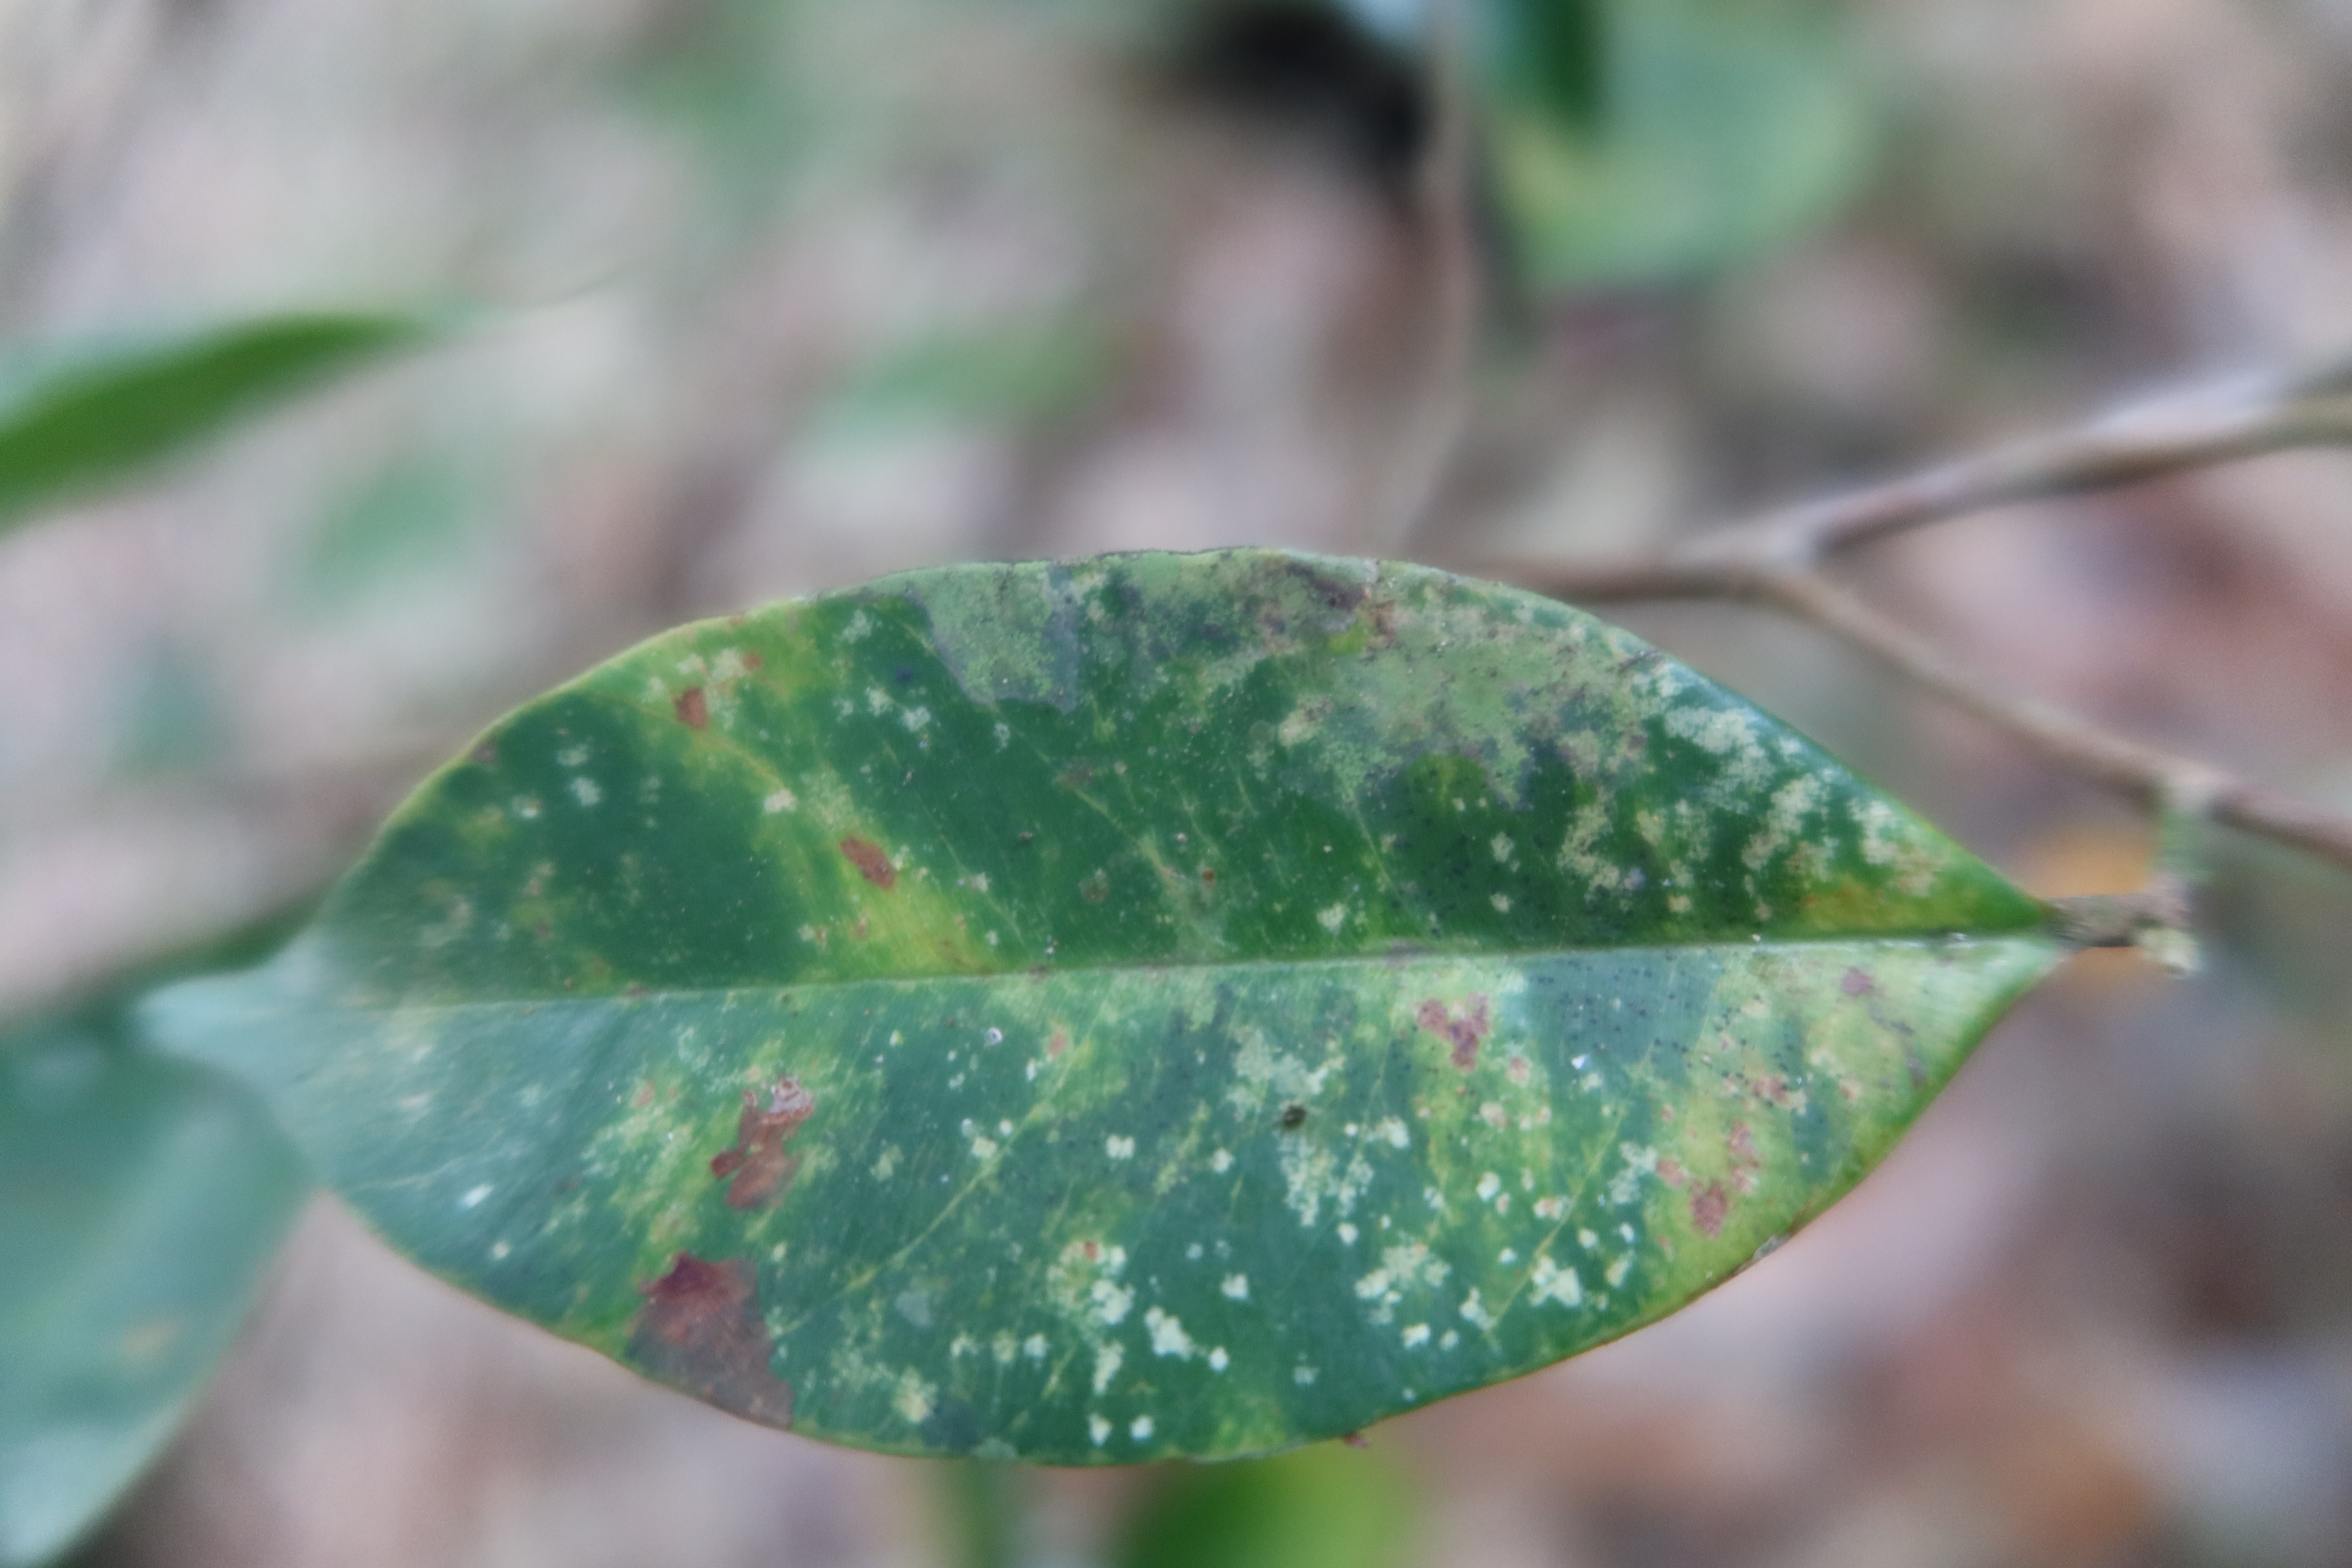
Label: Powdery mildew